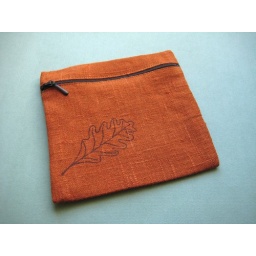
small zippered pouch in rusty orange linen